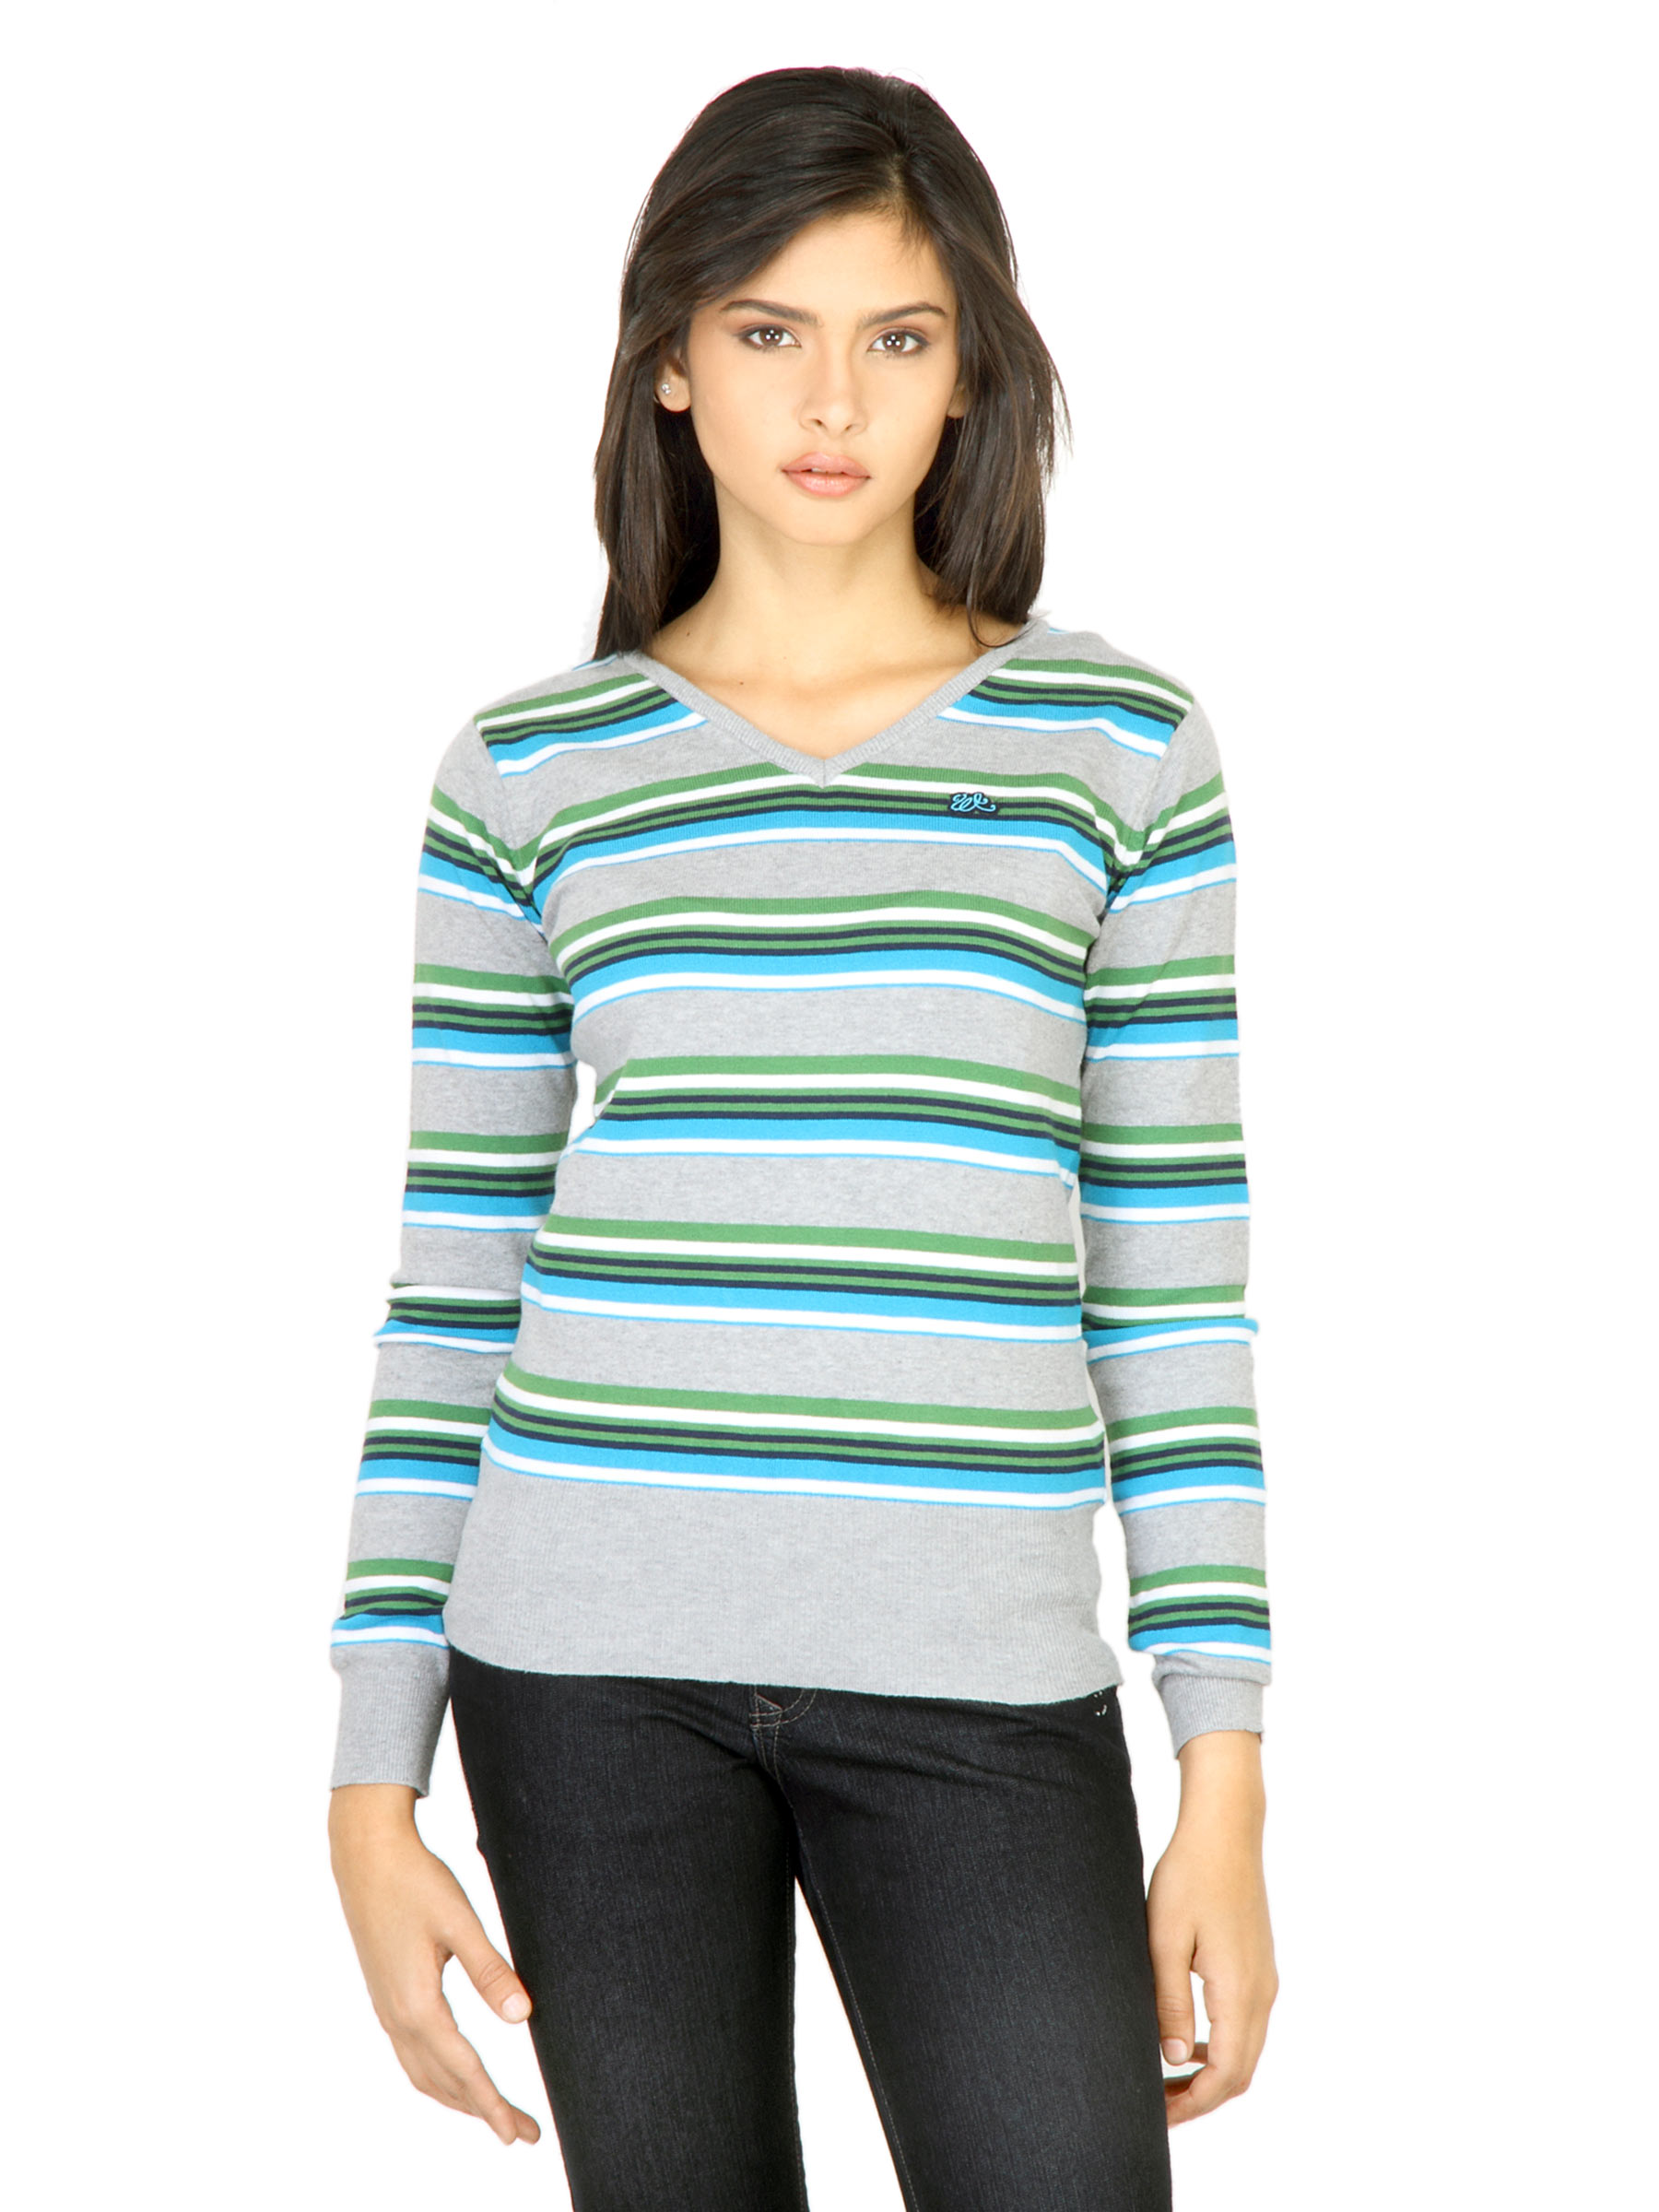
Wrangler Women Felt Blue Sweater
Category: Apparel / Topwear / Sweaters
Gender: Women
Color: Blue
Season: Fall 2011
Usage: Casual